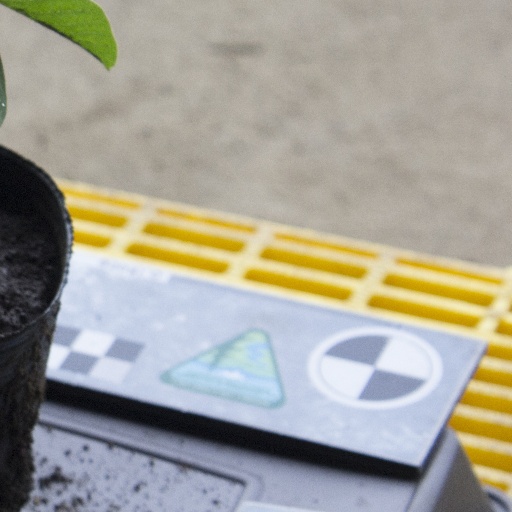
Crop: soybean